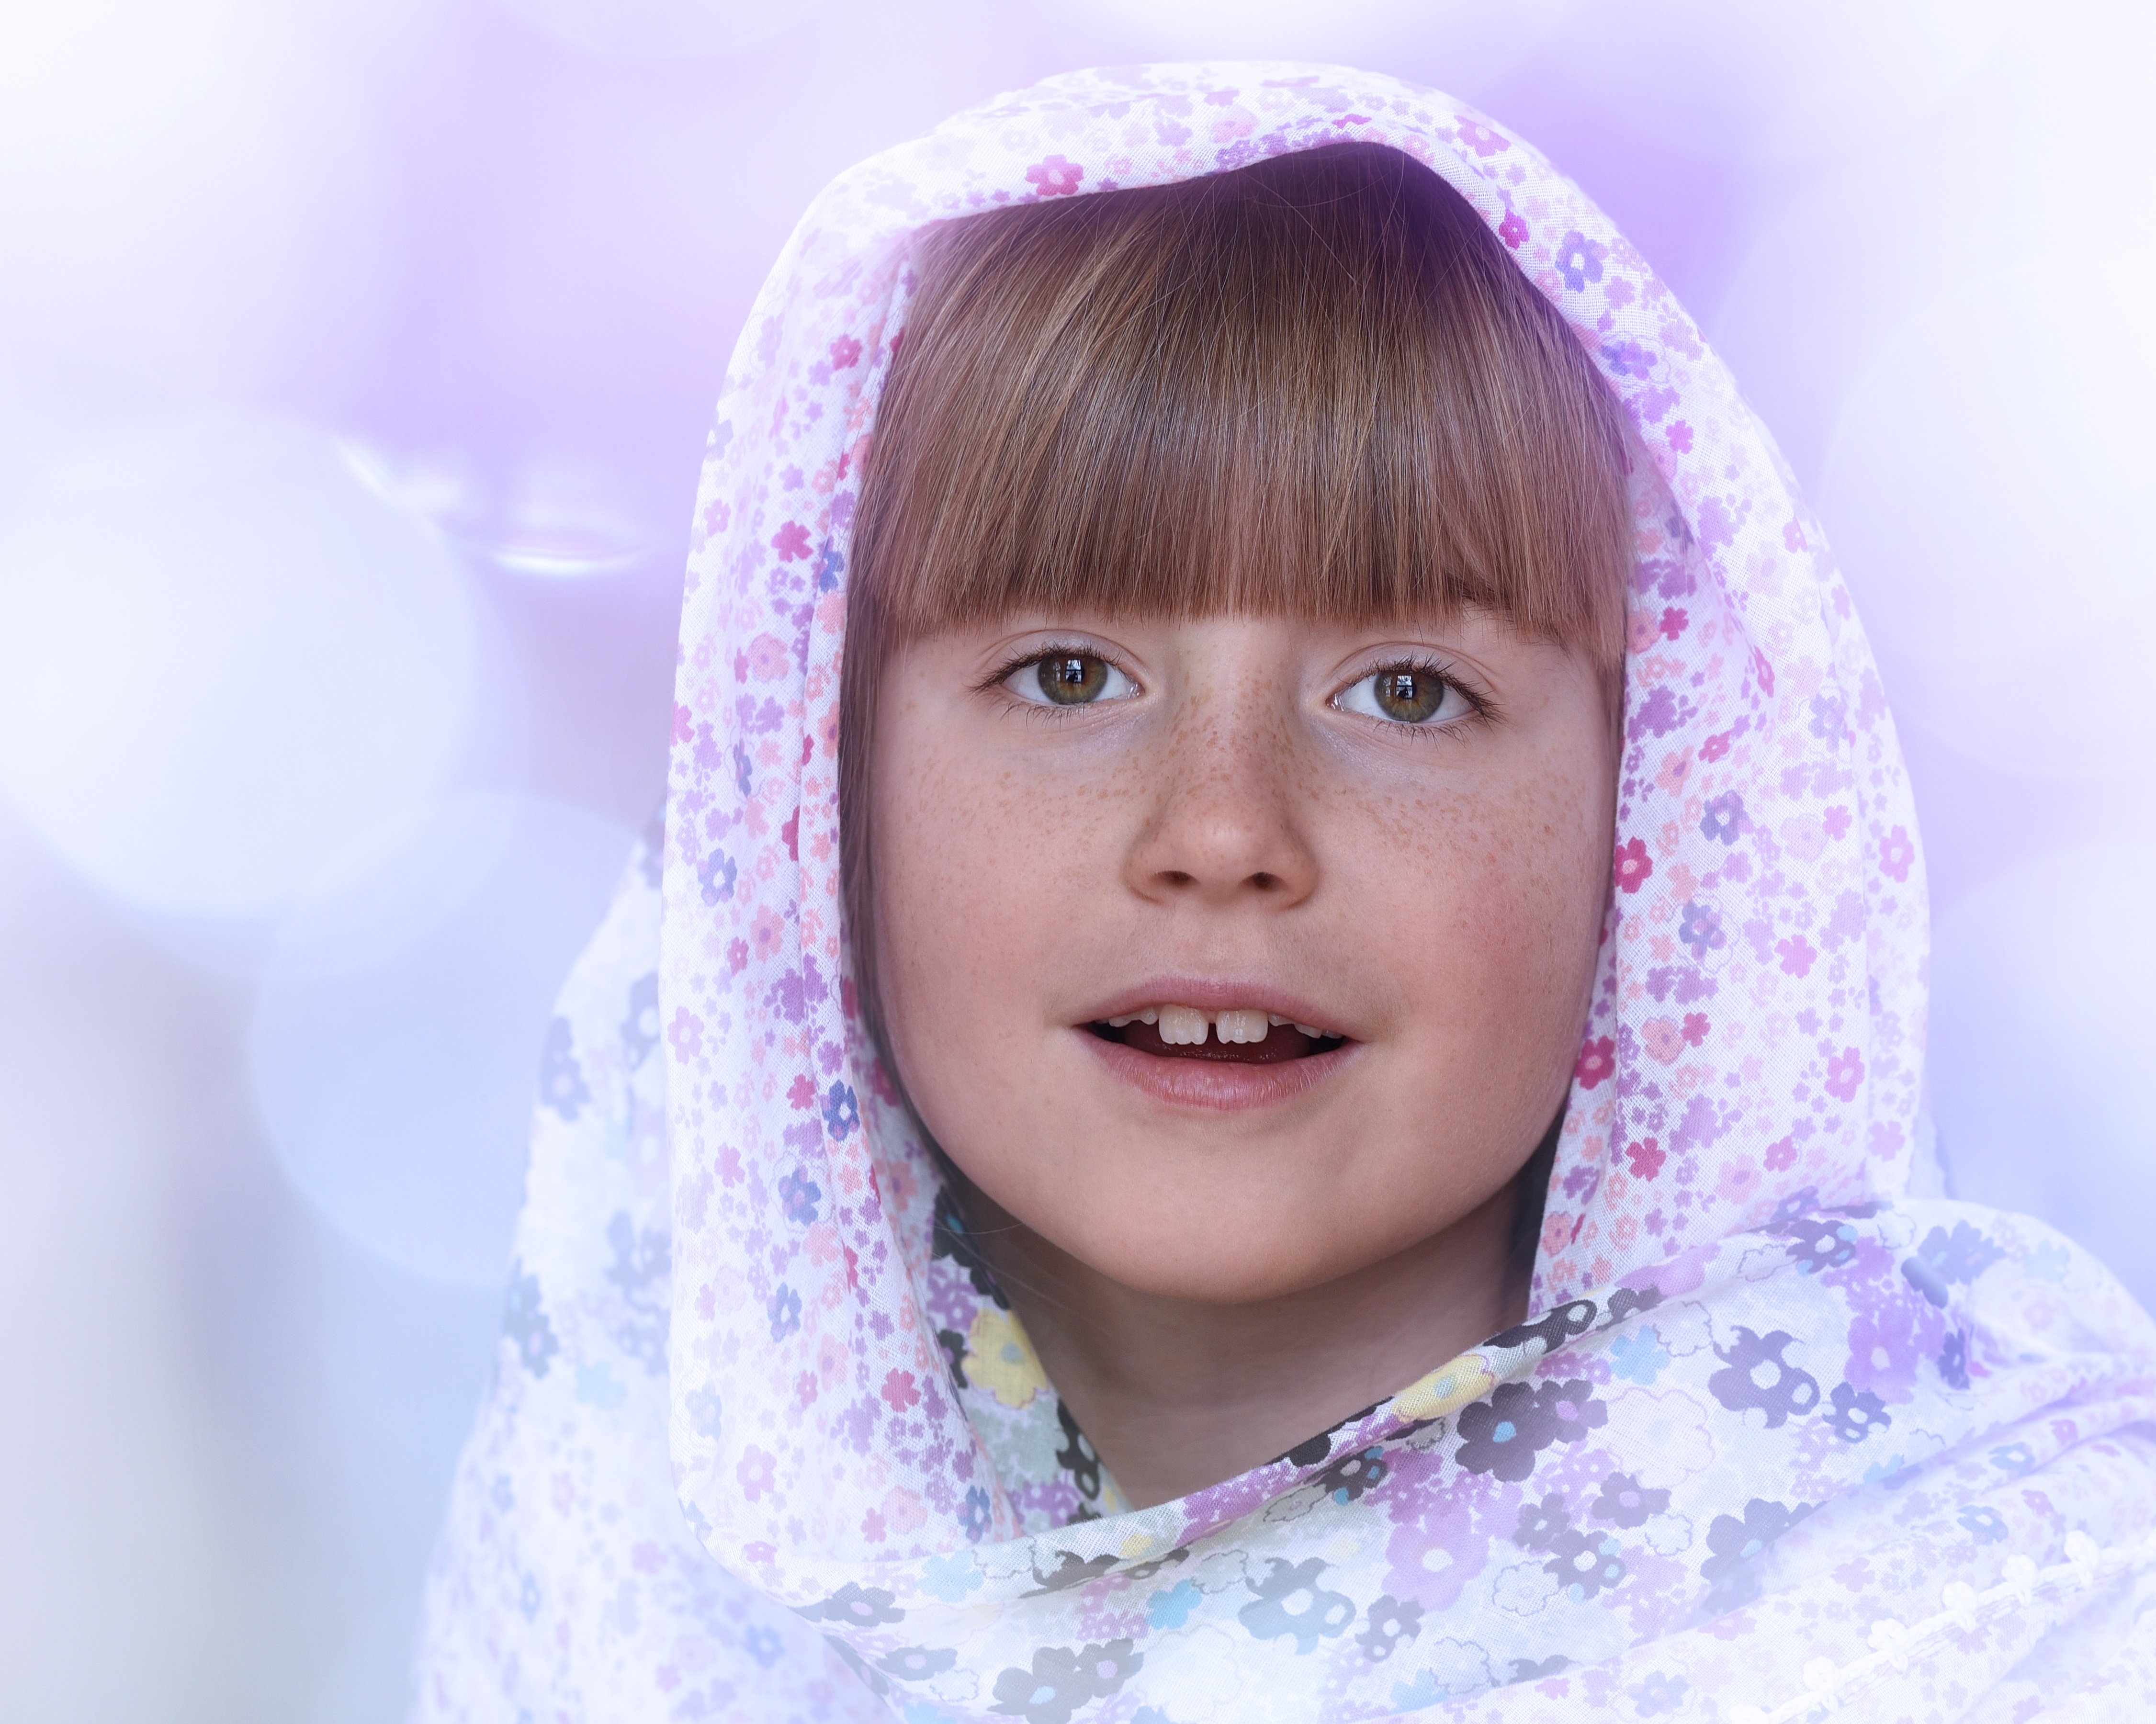
person, girl, hair, photography, purple, portrait, child, blue, clothing, pink, facial expression, hairstyle, smile, close up, face, infant, toddler, eye, head, skin, beauty, headscarf, veil, portrait photography, fashion accessory